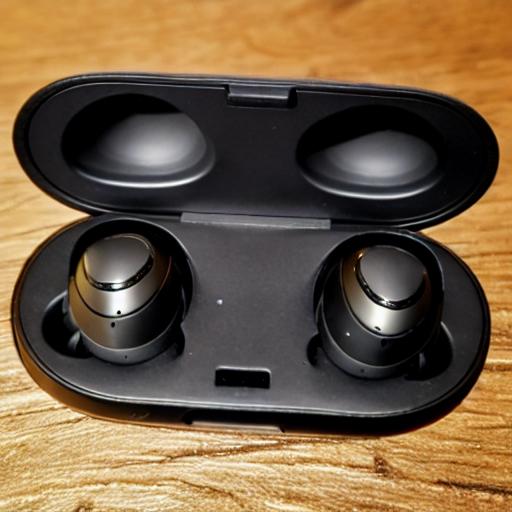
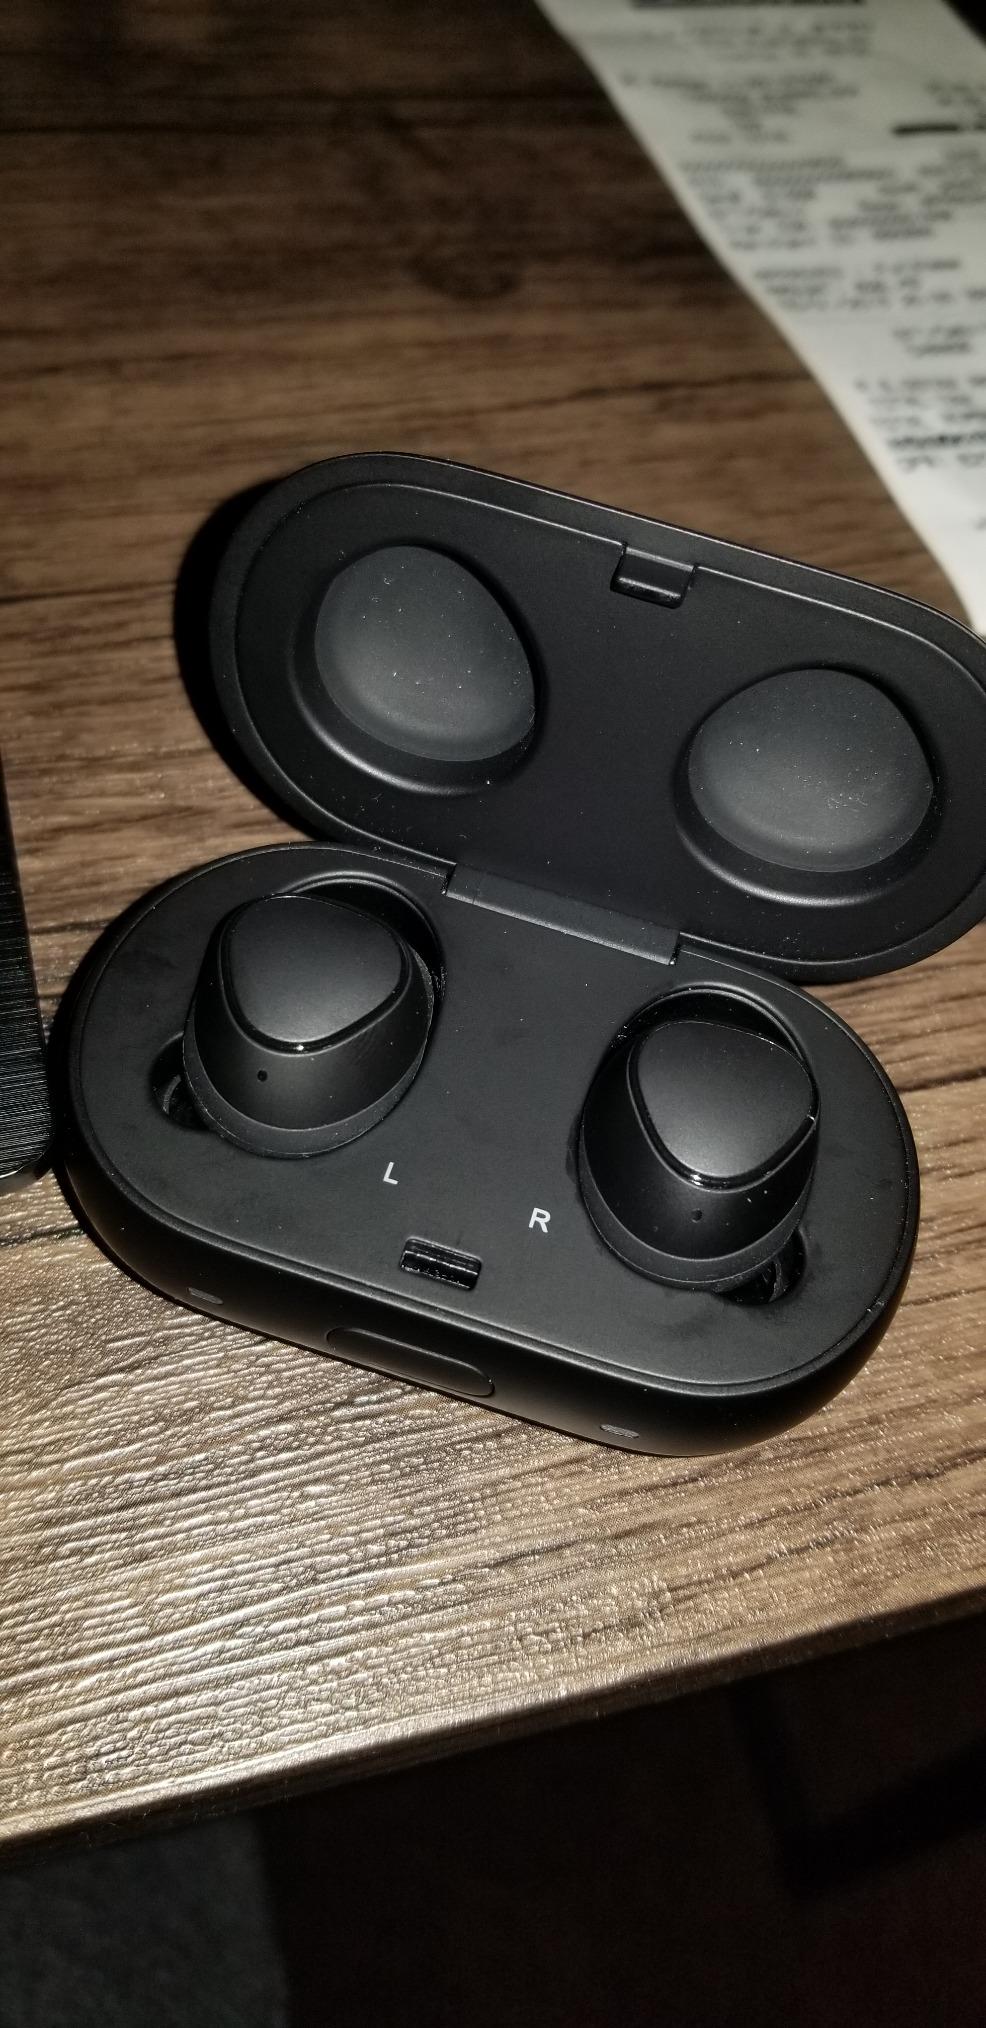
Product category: earbuds
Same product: no